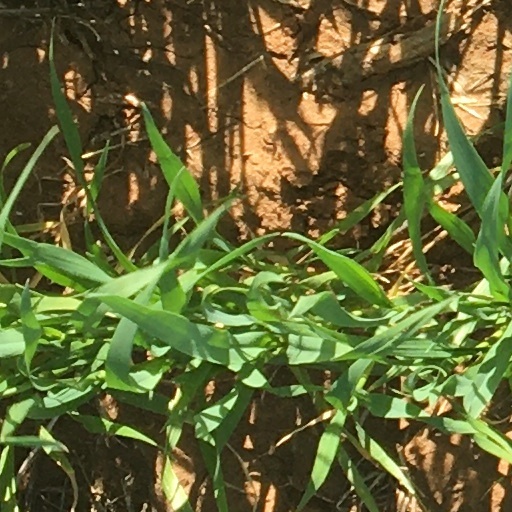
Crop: wheat